Traditional speciality guaranteed

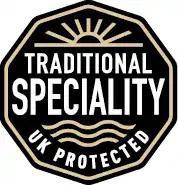
UK Traditional Speciality Guaranteed

A traditional speciality guaranteed (TSG; : traditional specialities guaranteed) is a traditional food product protected under European Union and/or United Kingdom law. This label differs from the geographical indications protected designation of origin (PDO) and protected geographical indication (PGI) in that the TSG label does not certify that the protected food product has a link to a specific geographical area, and thus a product can be produced outside the area or country from which it originates.